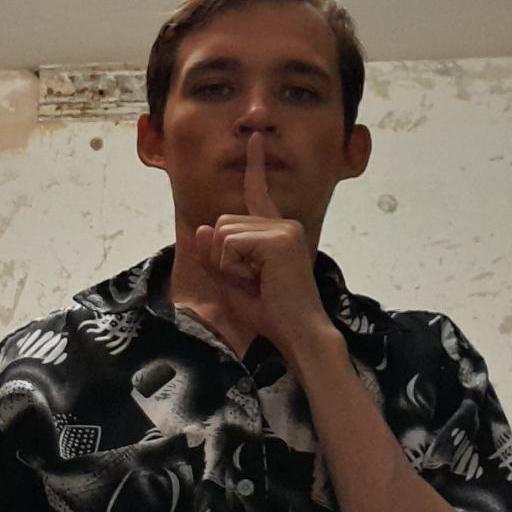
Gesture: mute